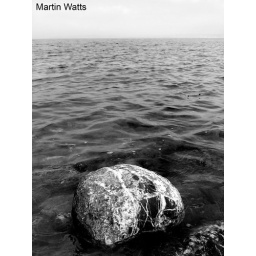
b&w rock in water